The Rolling Stones' Redlands bust

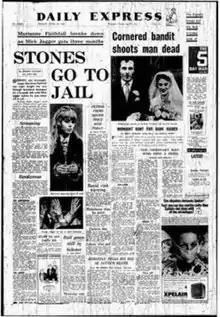
Front cover of the Daily Express (June 30, 1967) describing the incident and trial

In February 1967, two members of the Rolling Stones, the lead singer Mick Jagger and the guitarist Keith Richards, were arrested at Richards' home, Redlands, West Wittering, Sussex for drug possession. The raid had been preceded by a major campaign by the tabloid newspaper the "News of the World", which Jagger was suing for libel at the time, and which carried lurid stories regarding Jagger and his girlfriend, Marianne Faithfull. Although convicted—and having spent a night in prison—a publicity campaign by their colleagues in the music industry encouraged popular support and criticism of the decision to prosecute them. Most notably, the traditionally conservative newspaper "The Times" published an op-ed by William Rees-Mogg asking "Who Breaks a Butterfly on a Wheel?", in which he criticised the prosecutions as unfounded and unnecessary.